John Deane (sailor)

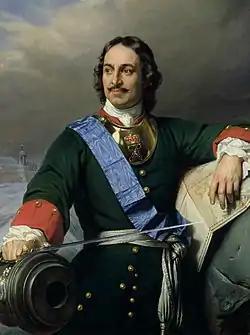
Tsar Peter the Great, 1838

Deane was described by 19th-century writer W. H. G. Kingston as a Royal Navy officer, who rose to the rank of captain and led in the Capture of Gibraltar at the height of the War of the Spanish Succession before becoming a merchant sailor in about 1709.